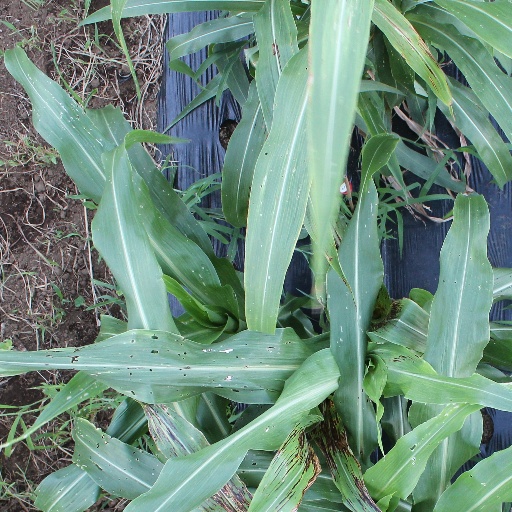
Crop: sorghum